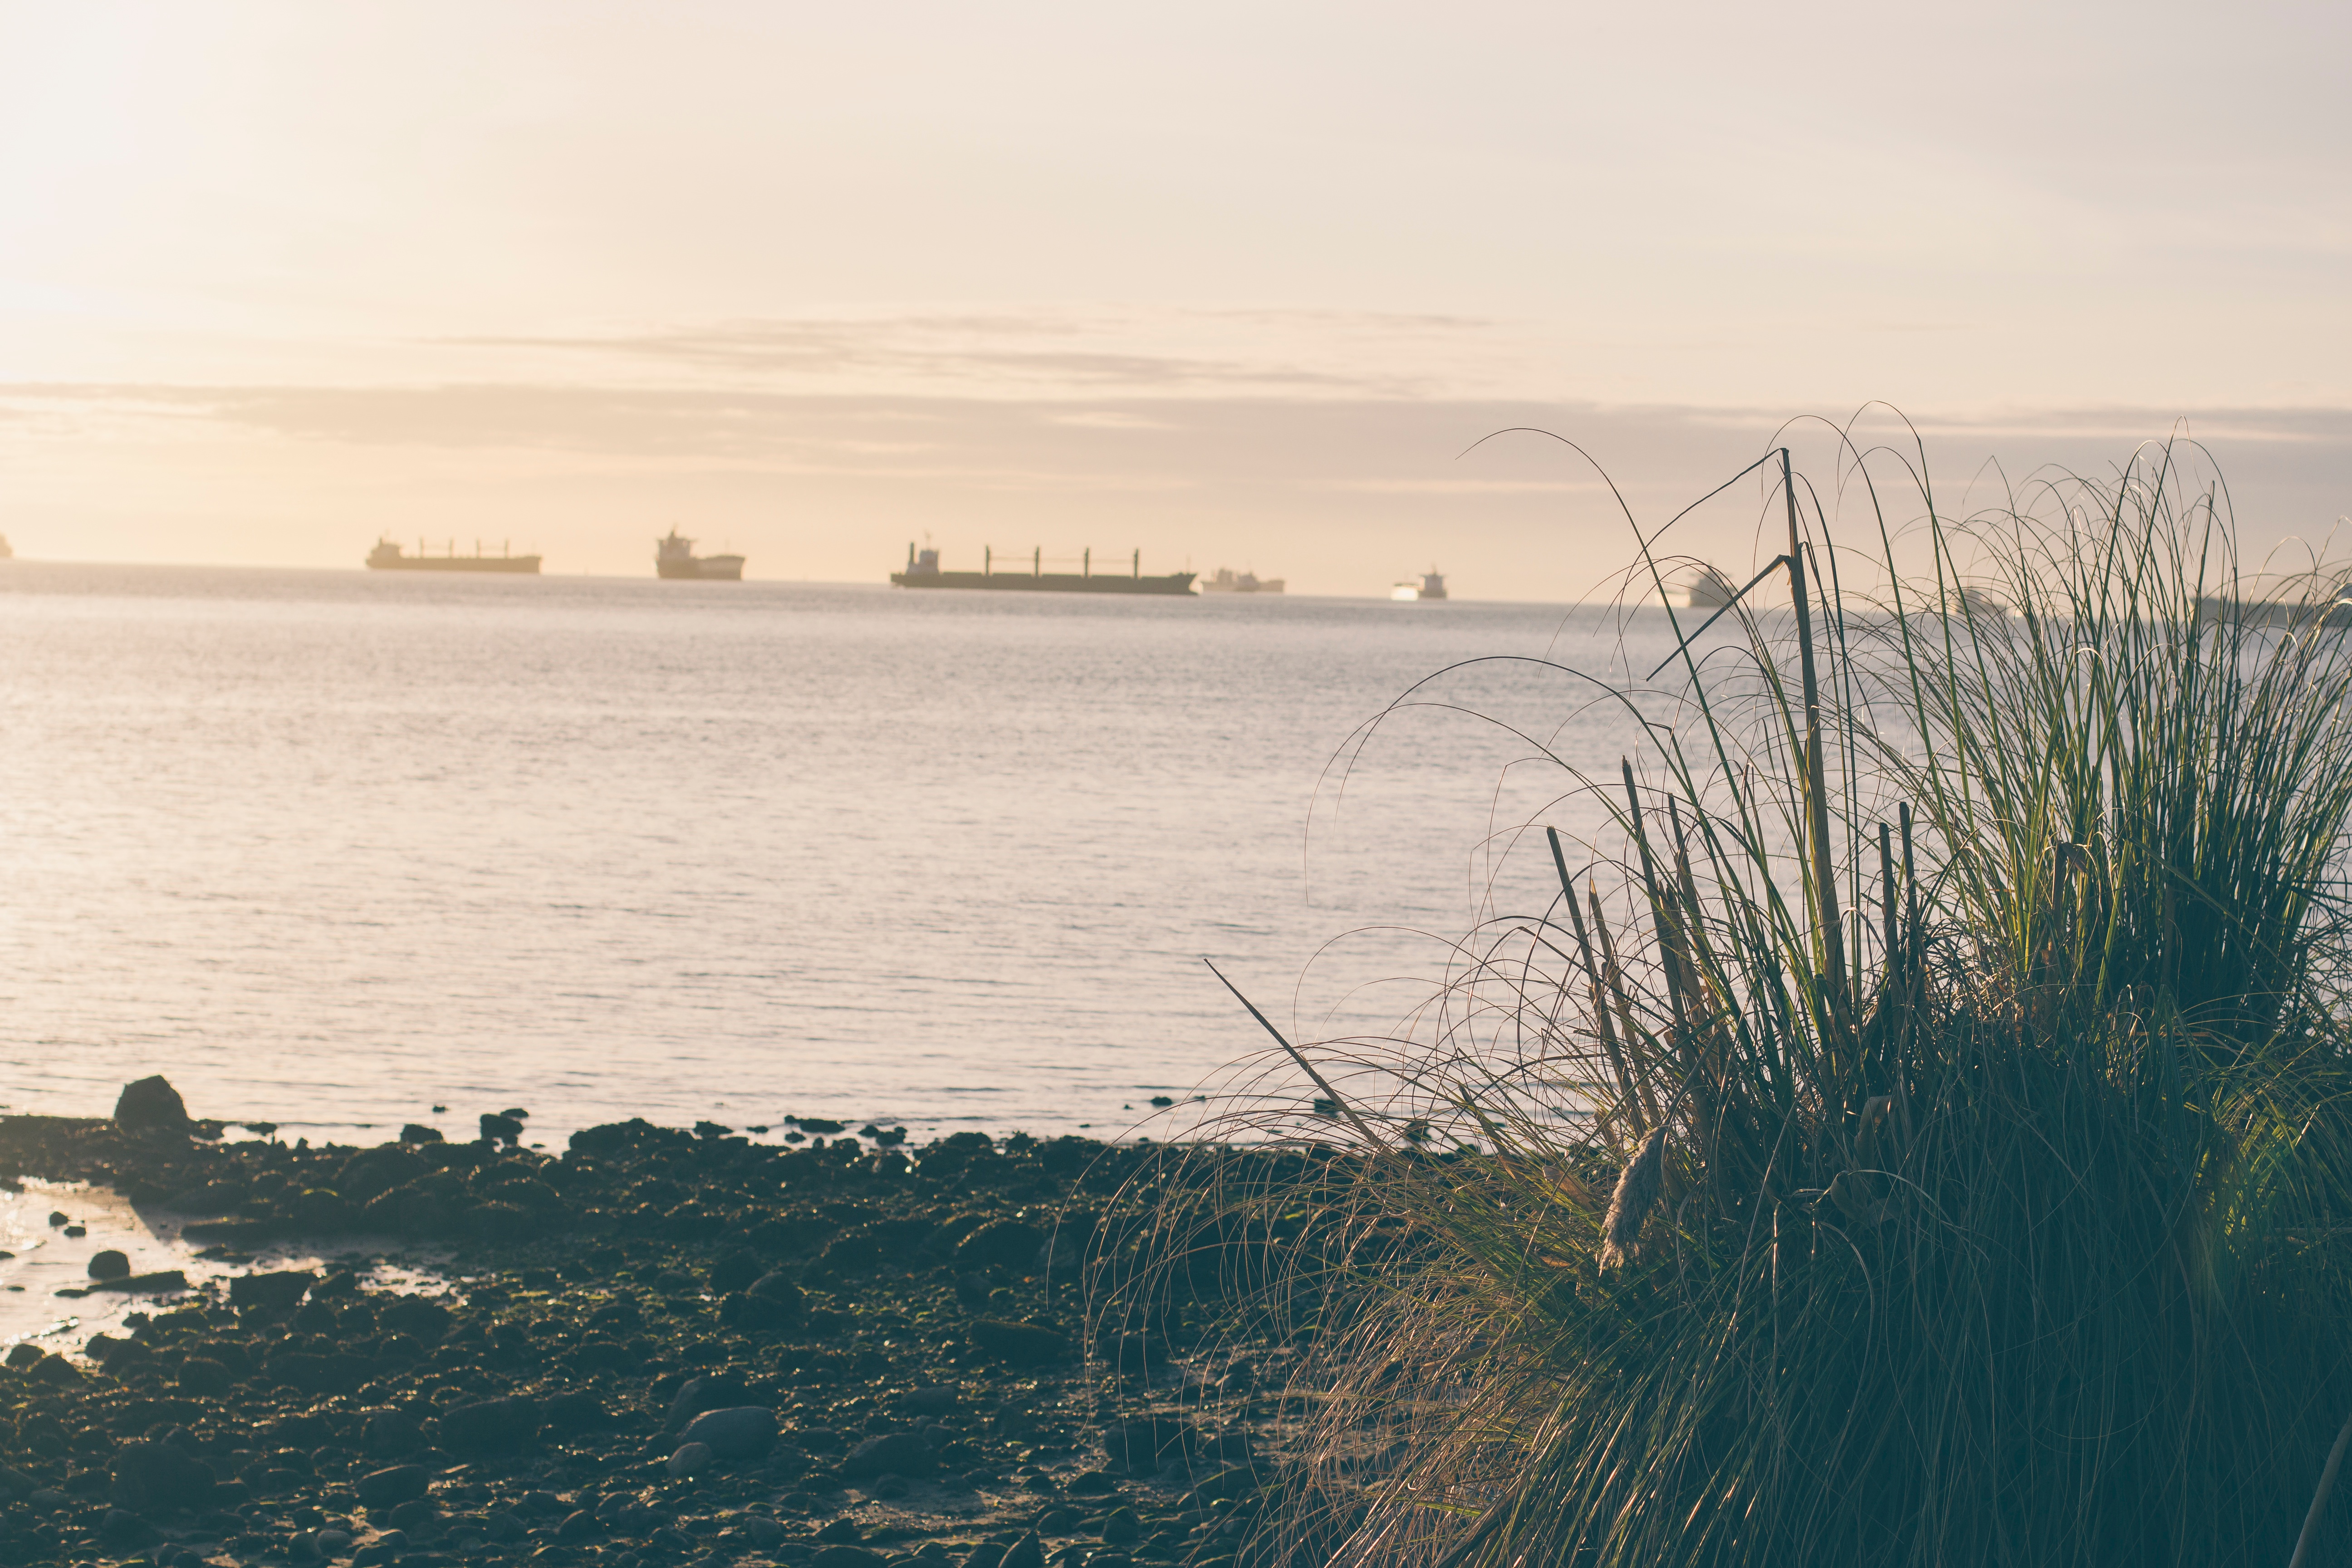
beach, sea, coast, water, sand, ocean, horizon, sunrise, sunset, morning, shore, wave, dawn, dusk, reflection, bay, body of water, atmospheric phenomenon